1995 British Grand Prix

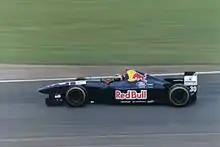
Heinz-Harald Frentzen was one of the few drivers to opt for a single pit-stop strategy, which proved to be faster than making two stops.

On new tyres, Hill began to reduce Schumacher's nine-second lead, but after a few laps Schumacher began to ease away again as he had a lighter fuel load than the Williams. It became apparent to the teams, as the race approached half-distance, that Schumacher had opted for a one-stop strategy and that both he and Hill only had one stop remaining each. Frentzen, Papis and the Minardi drivers also opted for a single-stop race; Papis and Martini's worn tyres allowing Panis to overtake them soon after his second stop. Papis made his first Formula One race pit stop on lap 28, only to hit the barrier at the exit of the pit lane, causing damage to his Footwork's suspension which caused him to spin off and retire on the same lap that he rejoined the circuit. On the next lap Frentzen dropped from sixth to eighth position as a result of his sole stop, and was then passed by Panis four laps later; Martini likewise dropped from 10th to 13th on lap 30; and Badoer also moved from 10th to 13th when he made his stop on lap 32.